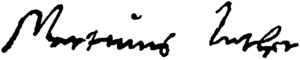
Autograf / Berømte personers autografer
Autograf er en underskrift. Udtrykket bruges i daglig tale mest om underskrifter, med eller uden en hilsen, fra berømte mennesker. Det kan også benyttes om maskinskrevne underskrifter, selvom disse ikke er skrevet i hånden. En ivrig autografsamler, kaldes også for en autografjæger.